Dejbjerg wagon

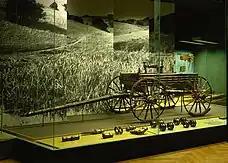
The Dejbjerg Wagon on display at the National Museum of Denmark

The Dejbjerg wagon (Danish "Dejbjergvognen") is a composite of two ceremonial wagons found in a peat bog in Dejbjerg near Ringkøbing in western Jutland, Denmark. These votive deposits were dismantled and ritually placed in the bog around 100 BCE. As of 2022, the wagon is on display at the National Museum of Denmark.